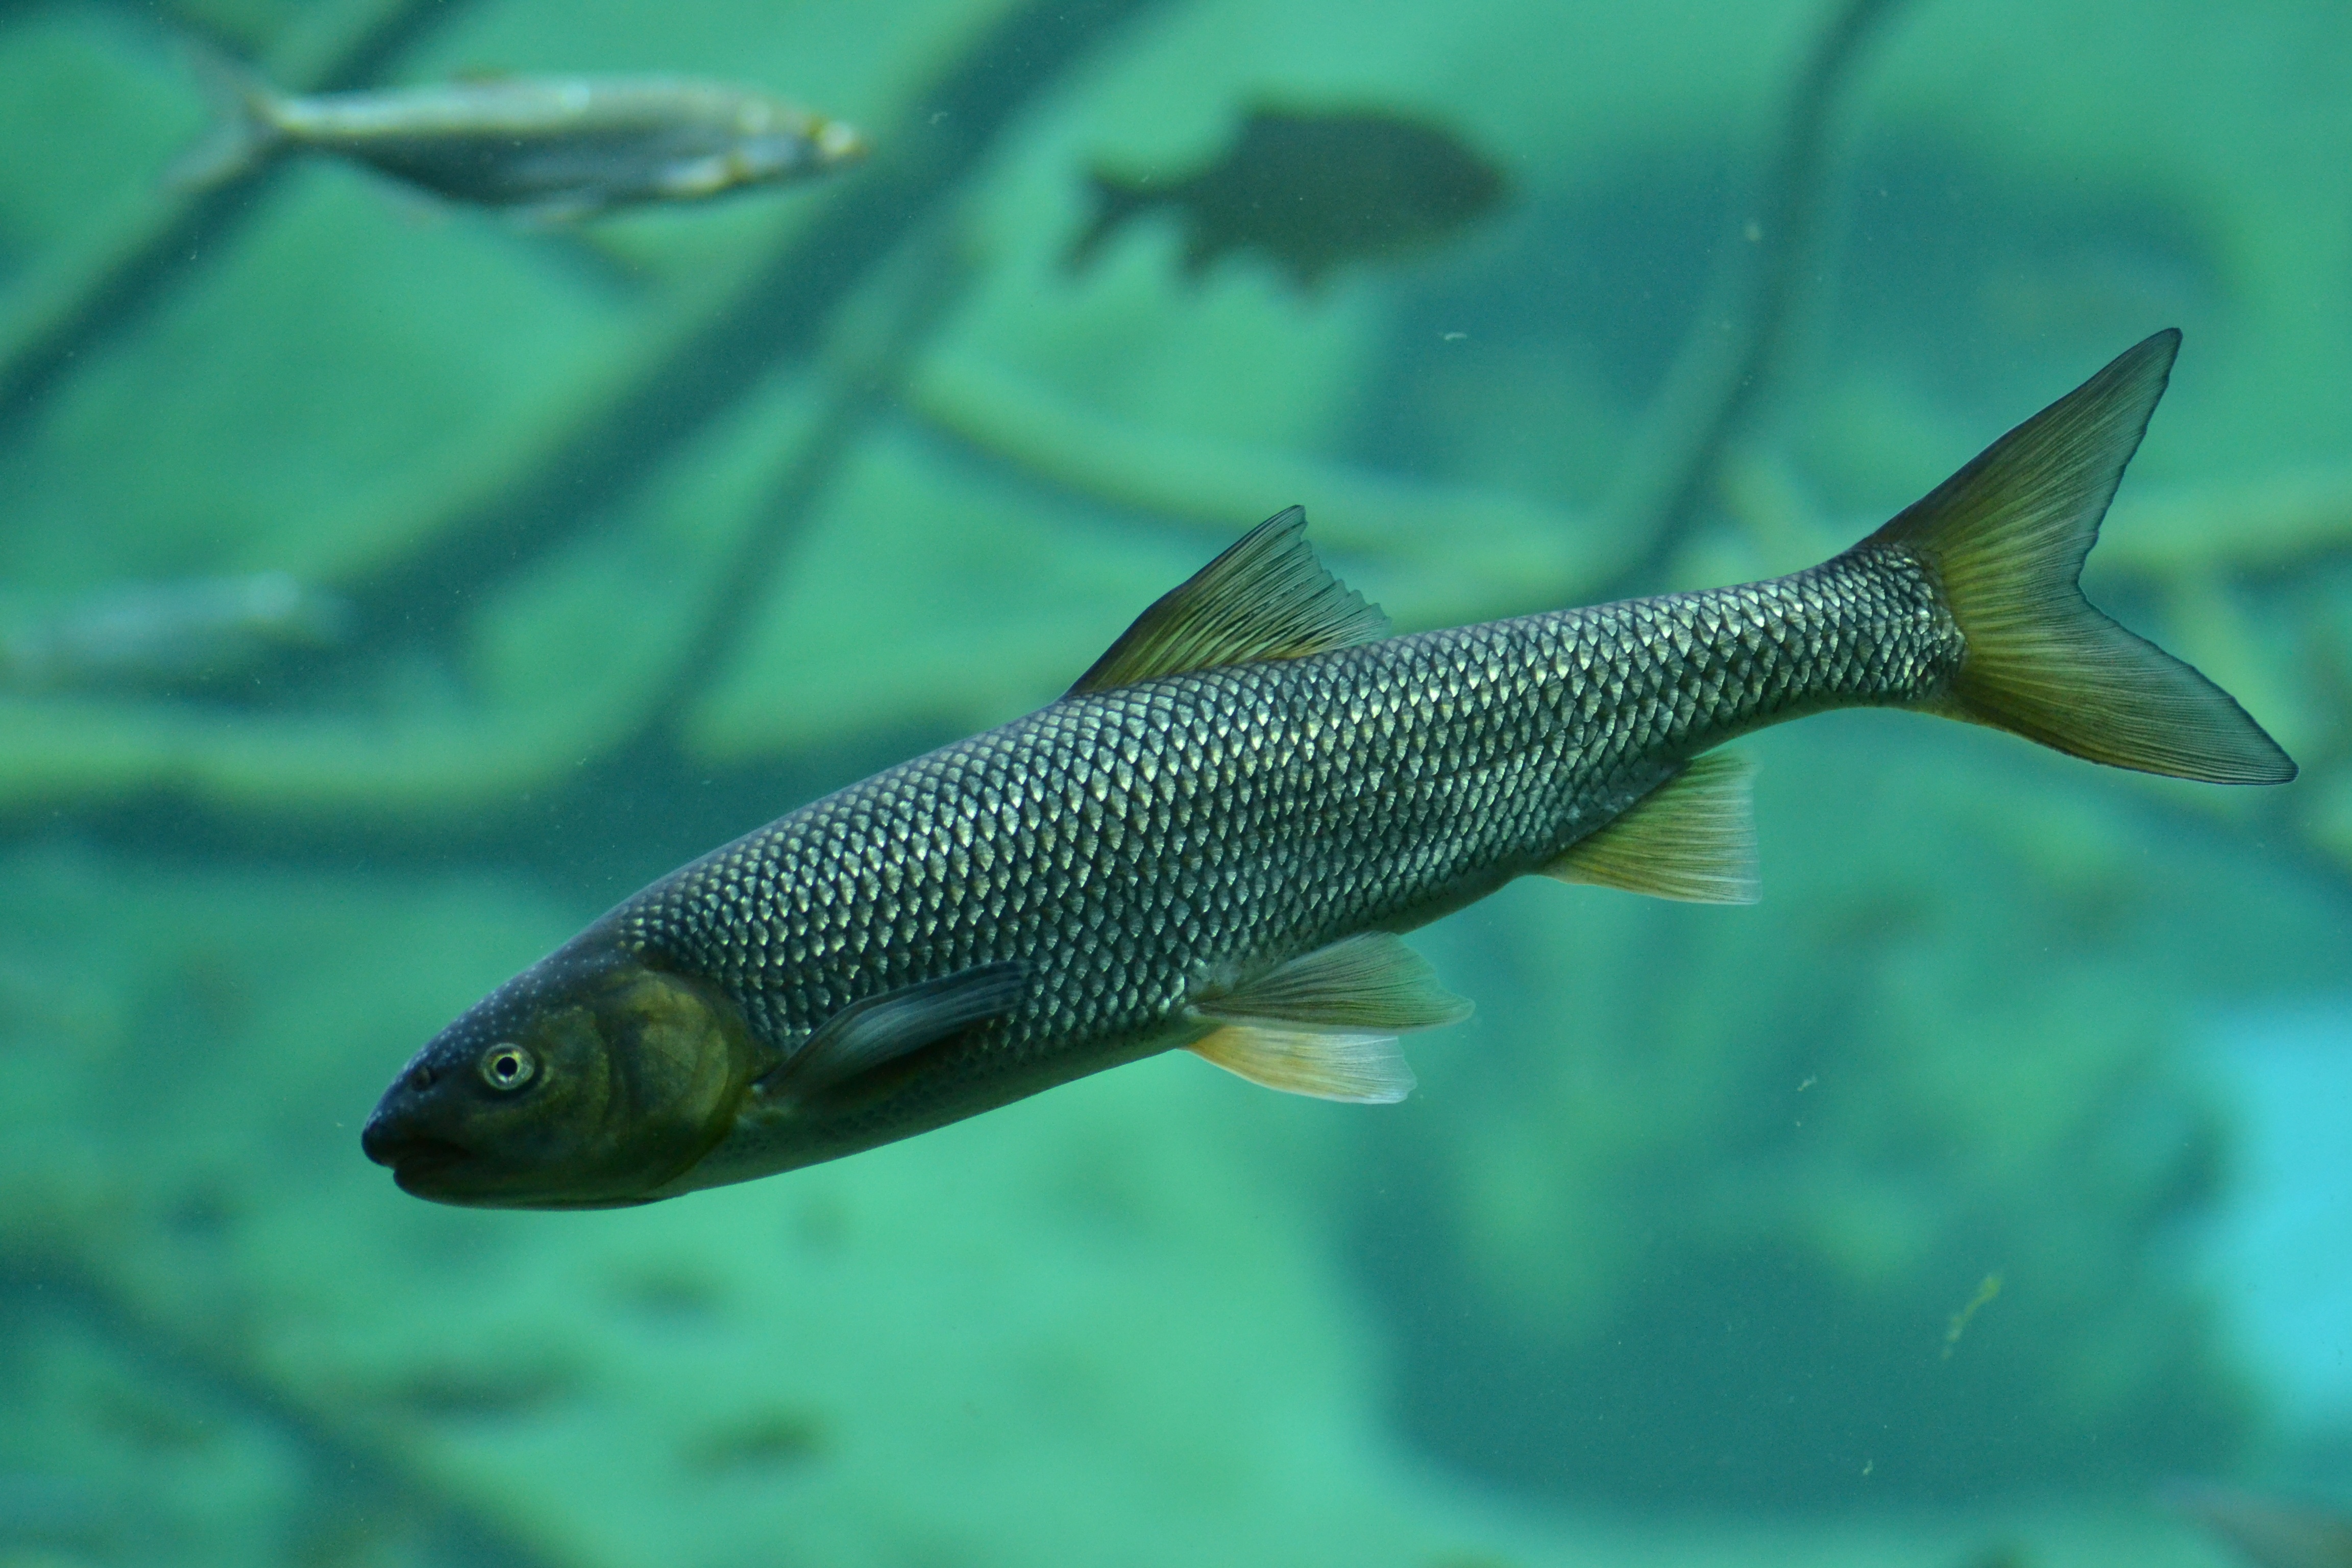
nature, lake, pond, underwater, biology, fish, fauna, aquarium, vertebrate, trout, brook trout, marine biology